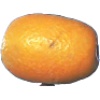
Label: kumquats